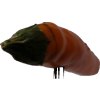
Label: pepper